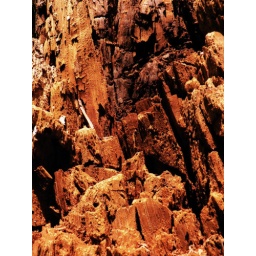
Poor tree in its decomposition state. Was a very nice hue of brown and orange though